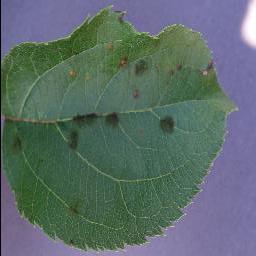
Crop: apple
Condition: scab